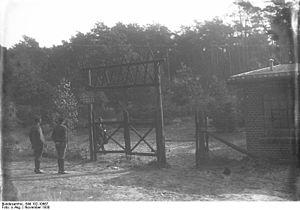
Le cimetière des sans nom est un cimetière berlinois situé sur Schildhornweg dans la forêt de Grunewald à Berlin-Grunewald en Allemagne. Son nom actuel officiel est Städtischer Friedhof Grunewald-Forst « cimetière municipal de la forêt sylvicole de Grunewald ». Il s'étend sur 4981 m² soit un demi-hectare.